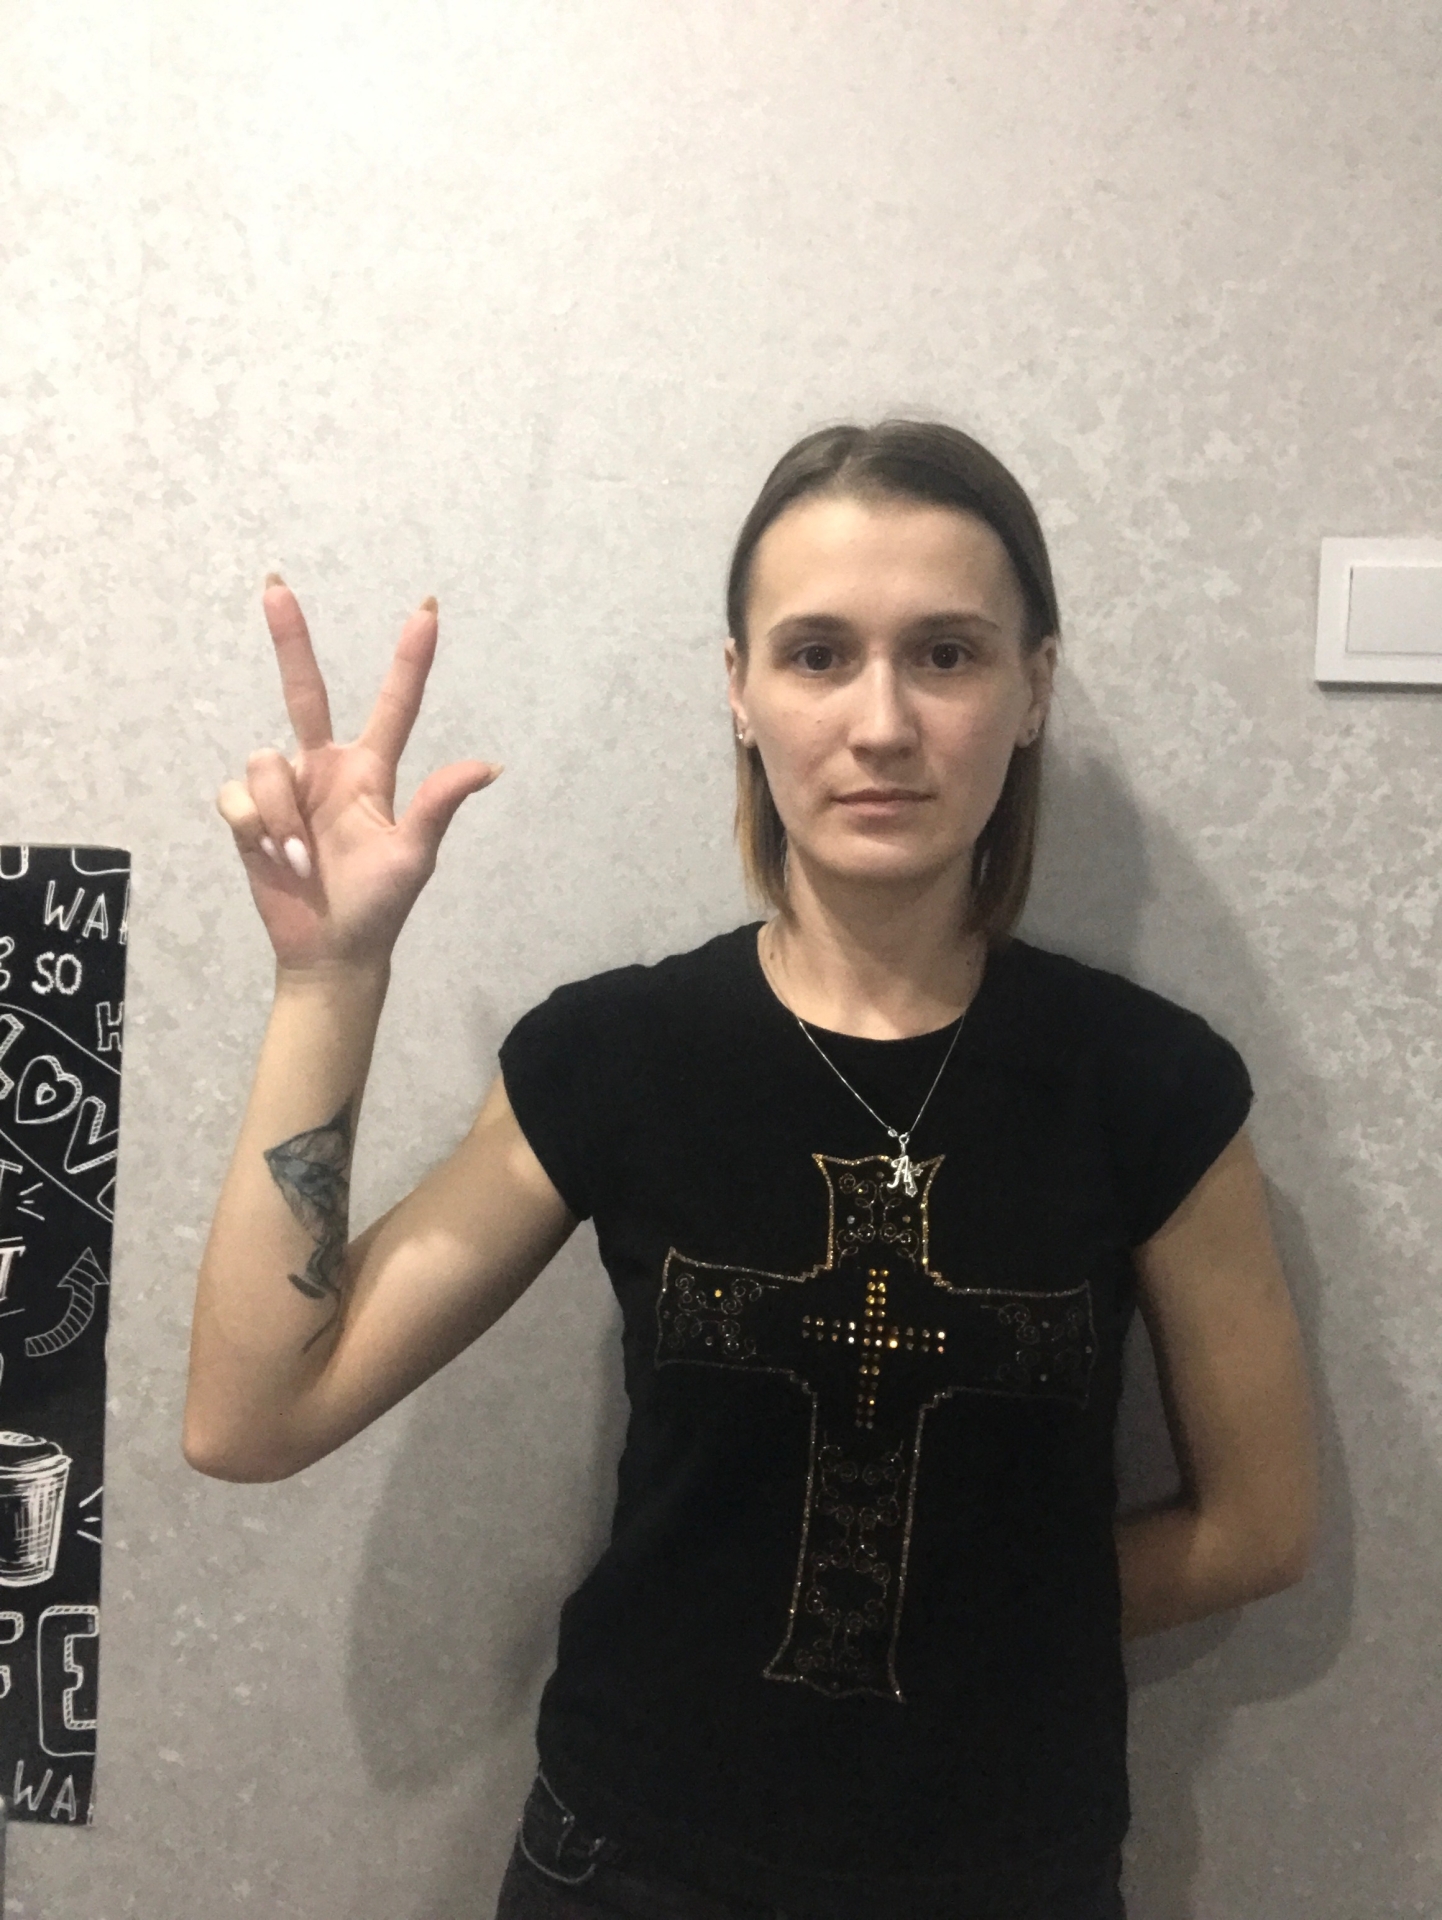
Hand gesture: three2